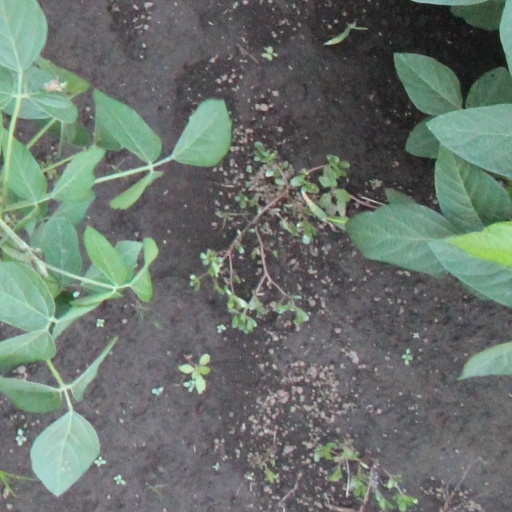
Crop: soybean